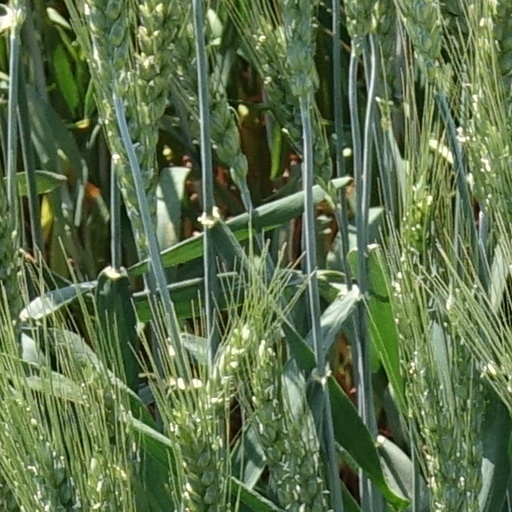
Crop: wheat